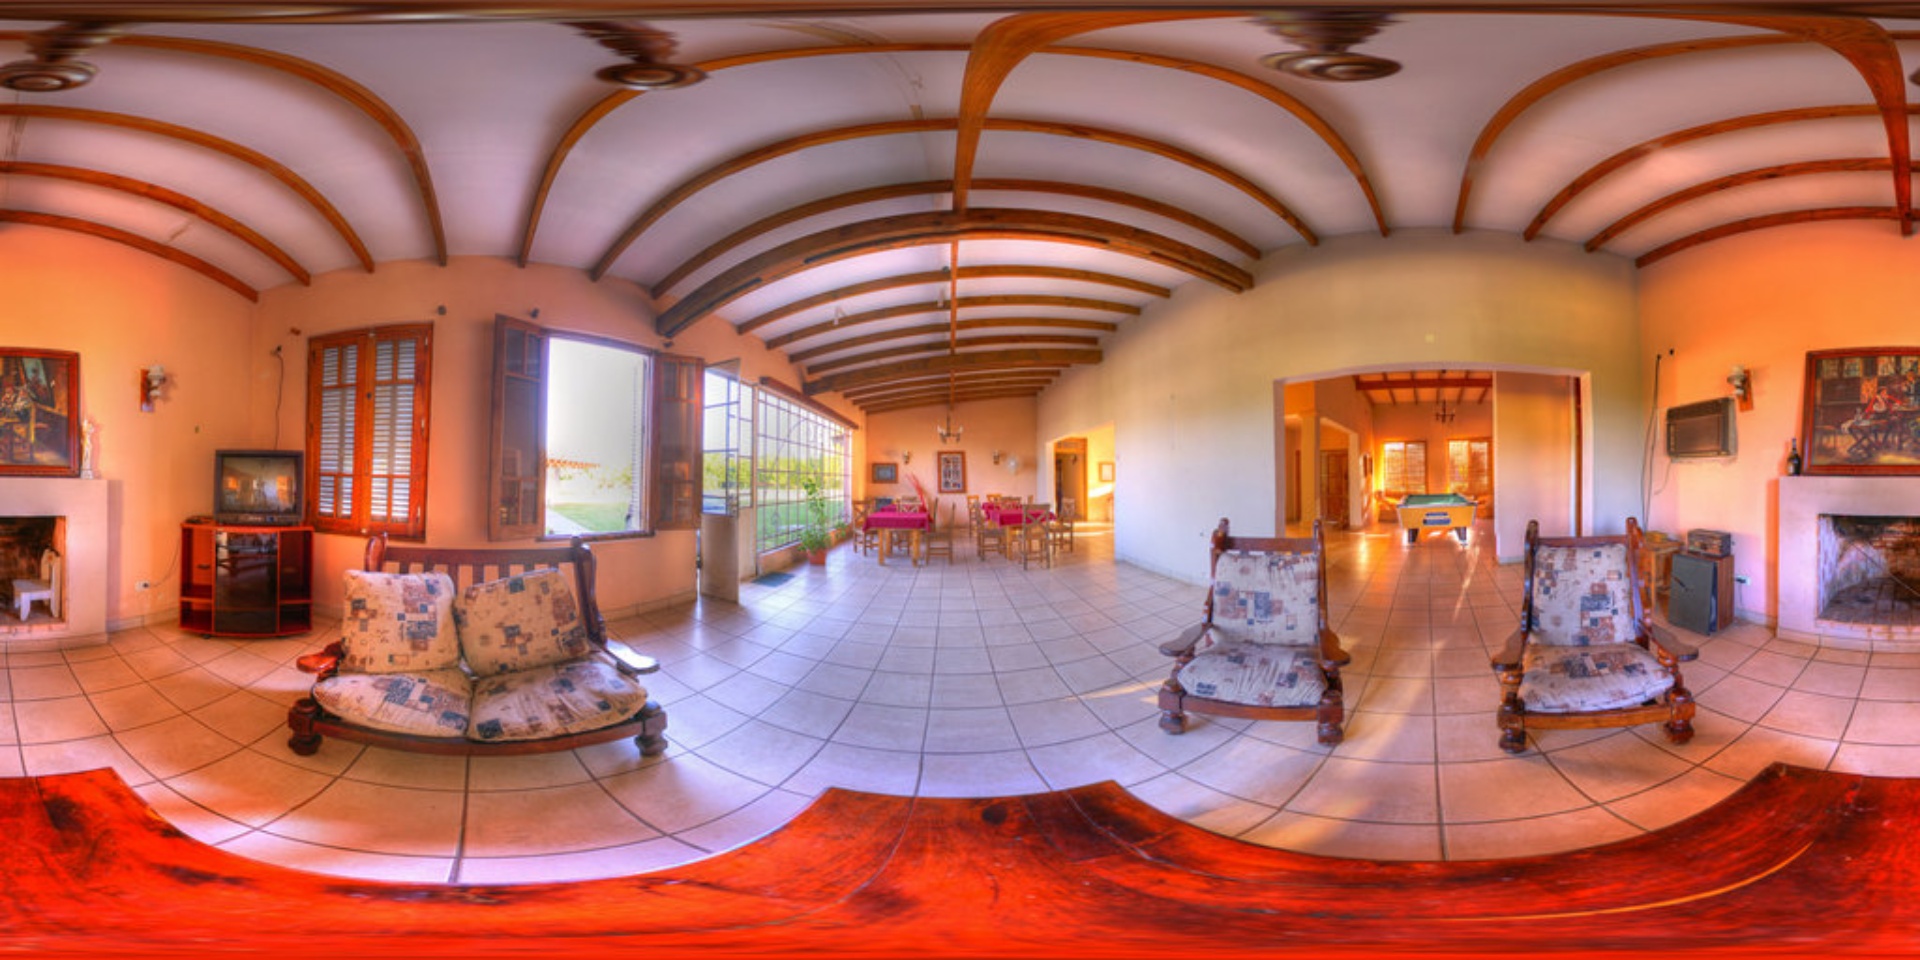
Referred object: the small TV on the cabinet

Referred object: turn slightly right to face the wooden armchair

Referred object: the armchair opposite the loveseat